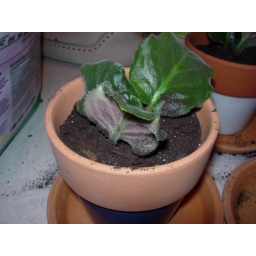
once rooted...after about 6 weeks in the water it gets planted in a pot